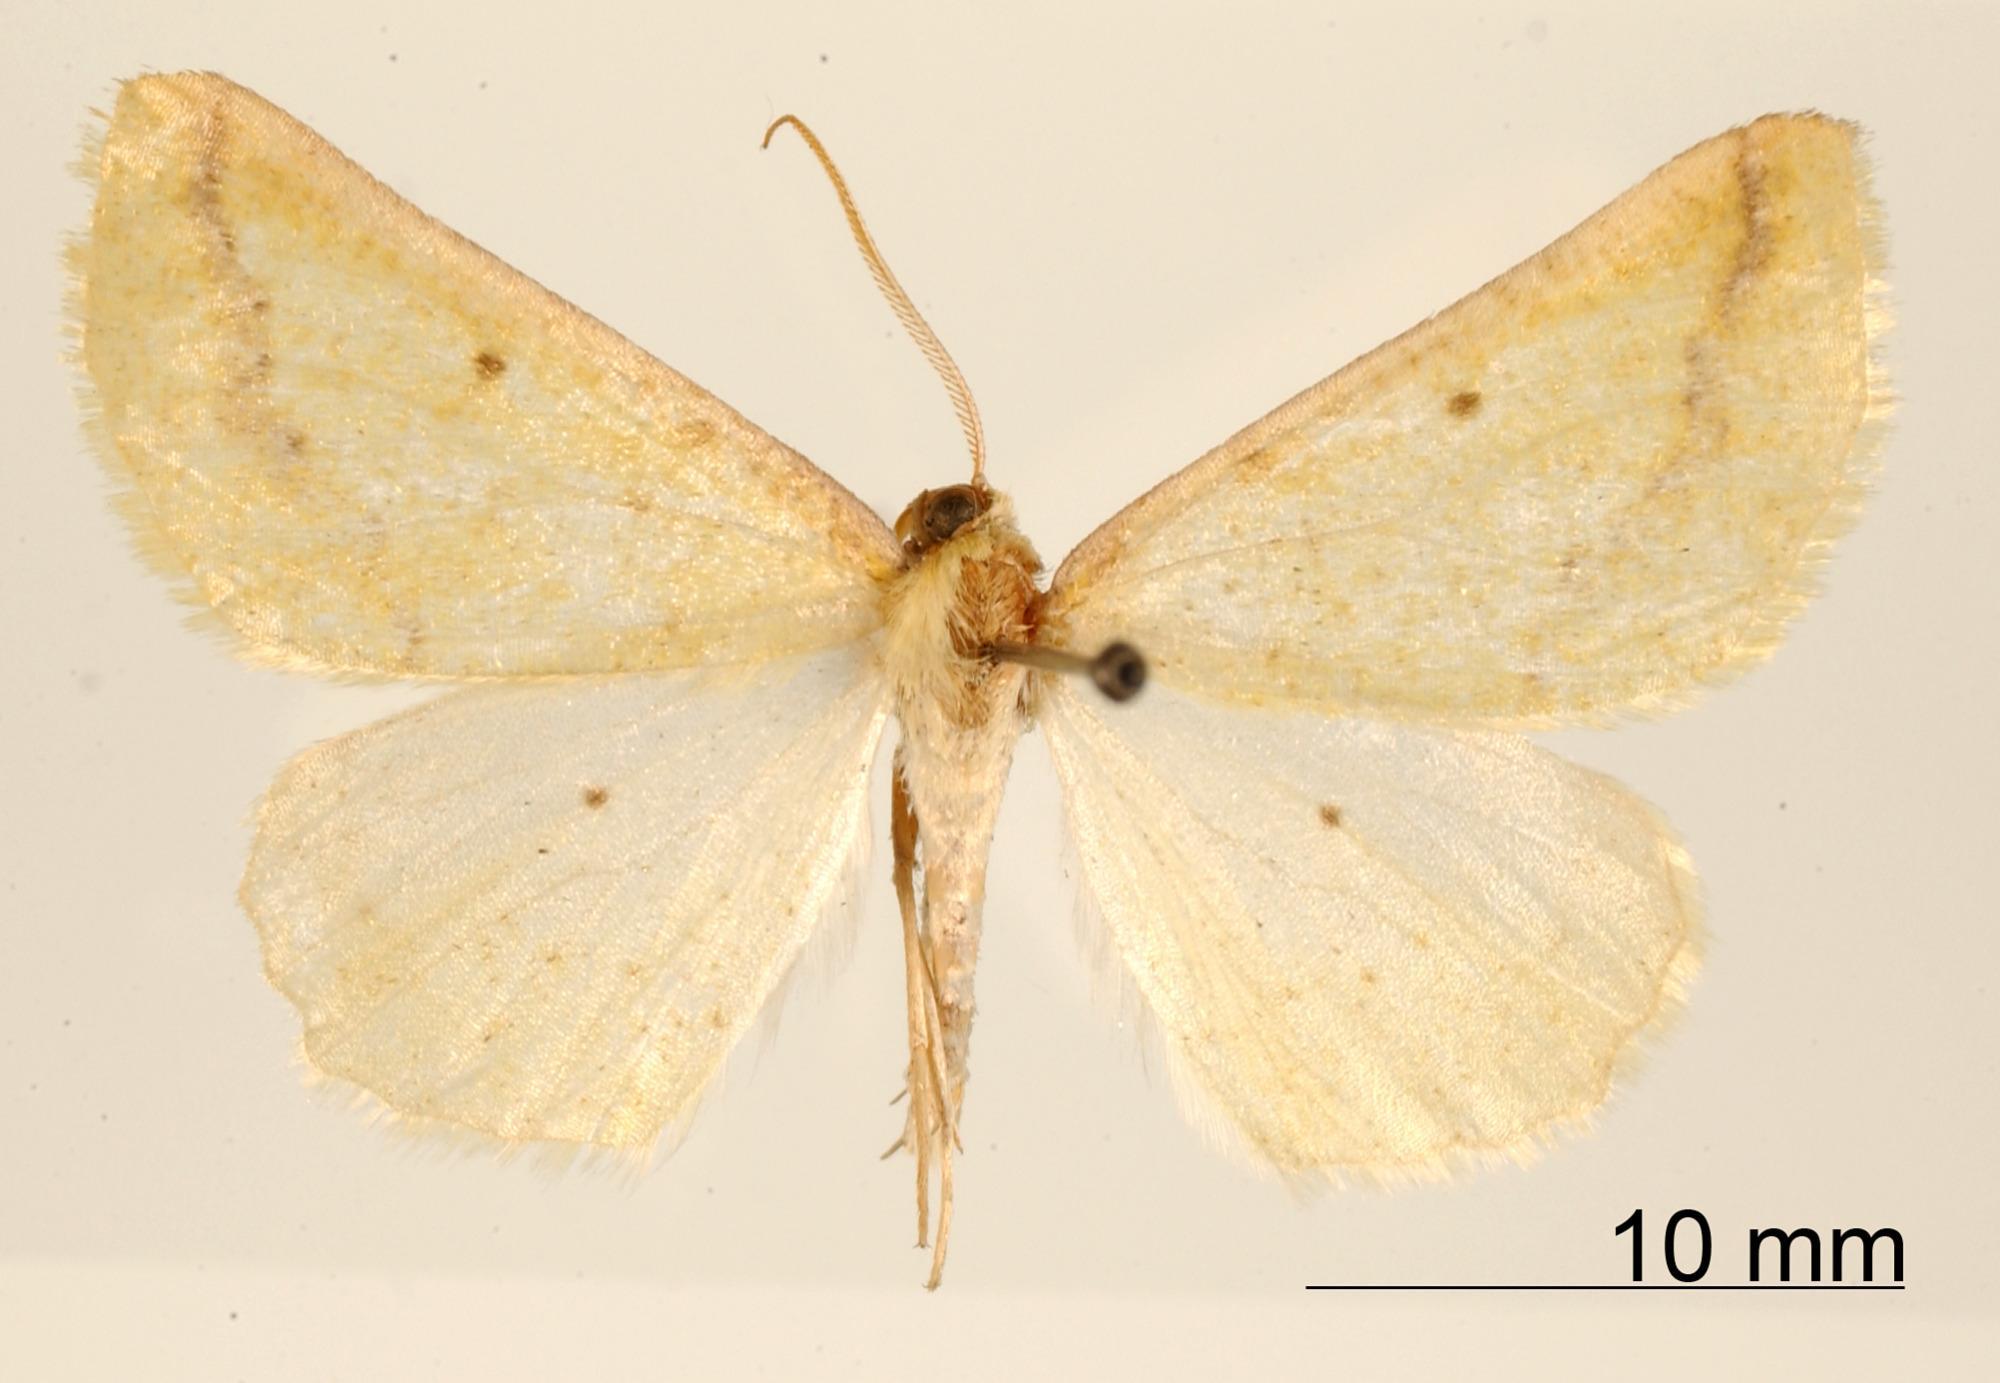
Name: Sicya sistenda
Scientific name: Sicya sistenda Dyar, 1927
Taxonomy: Animalia, Arthropoda, Insecta, Lepidoptera, Geometridae, Ennominae
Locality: Colima, Colima, Mexico, Mexico